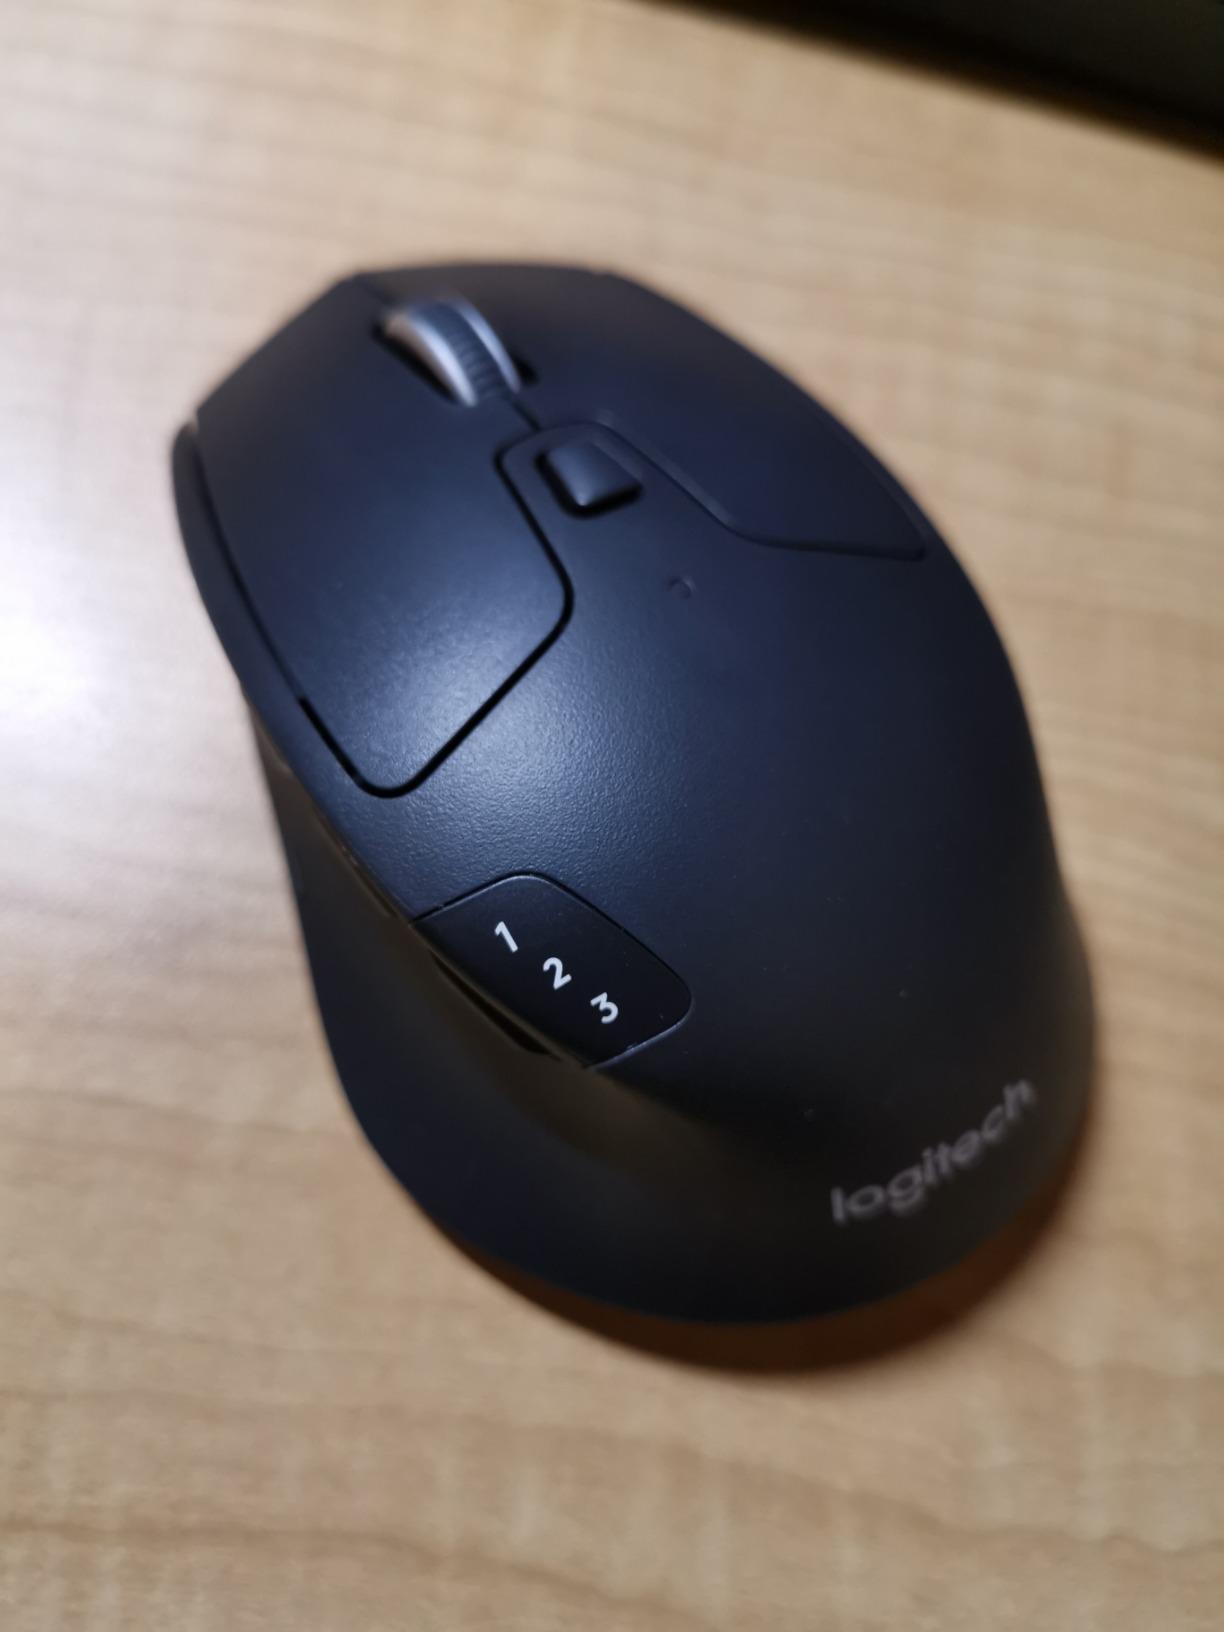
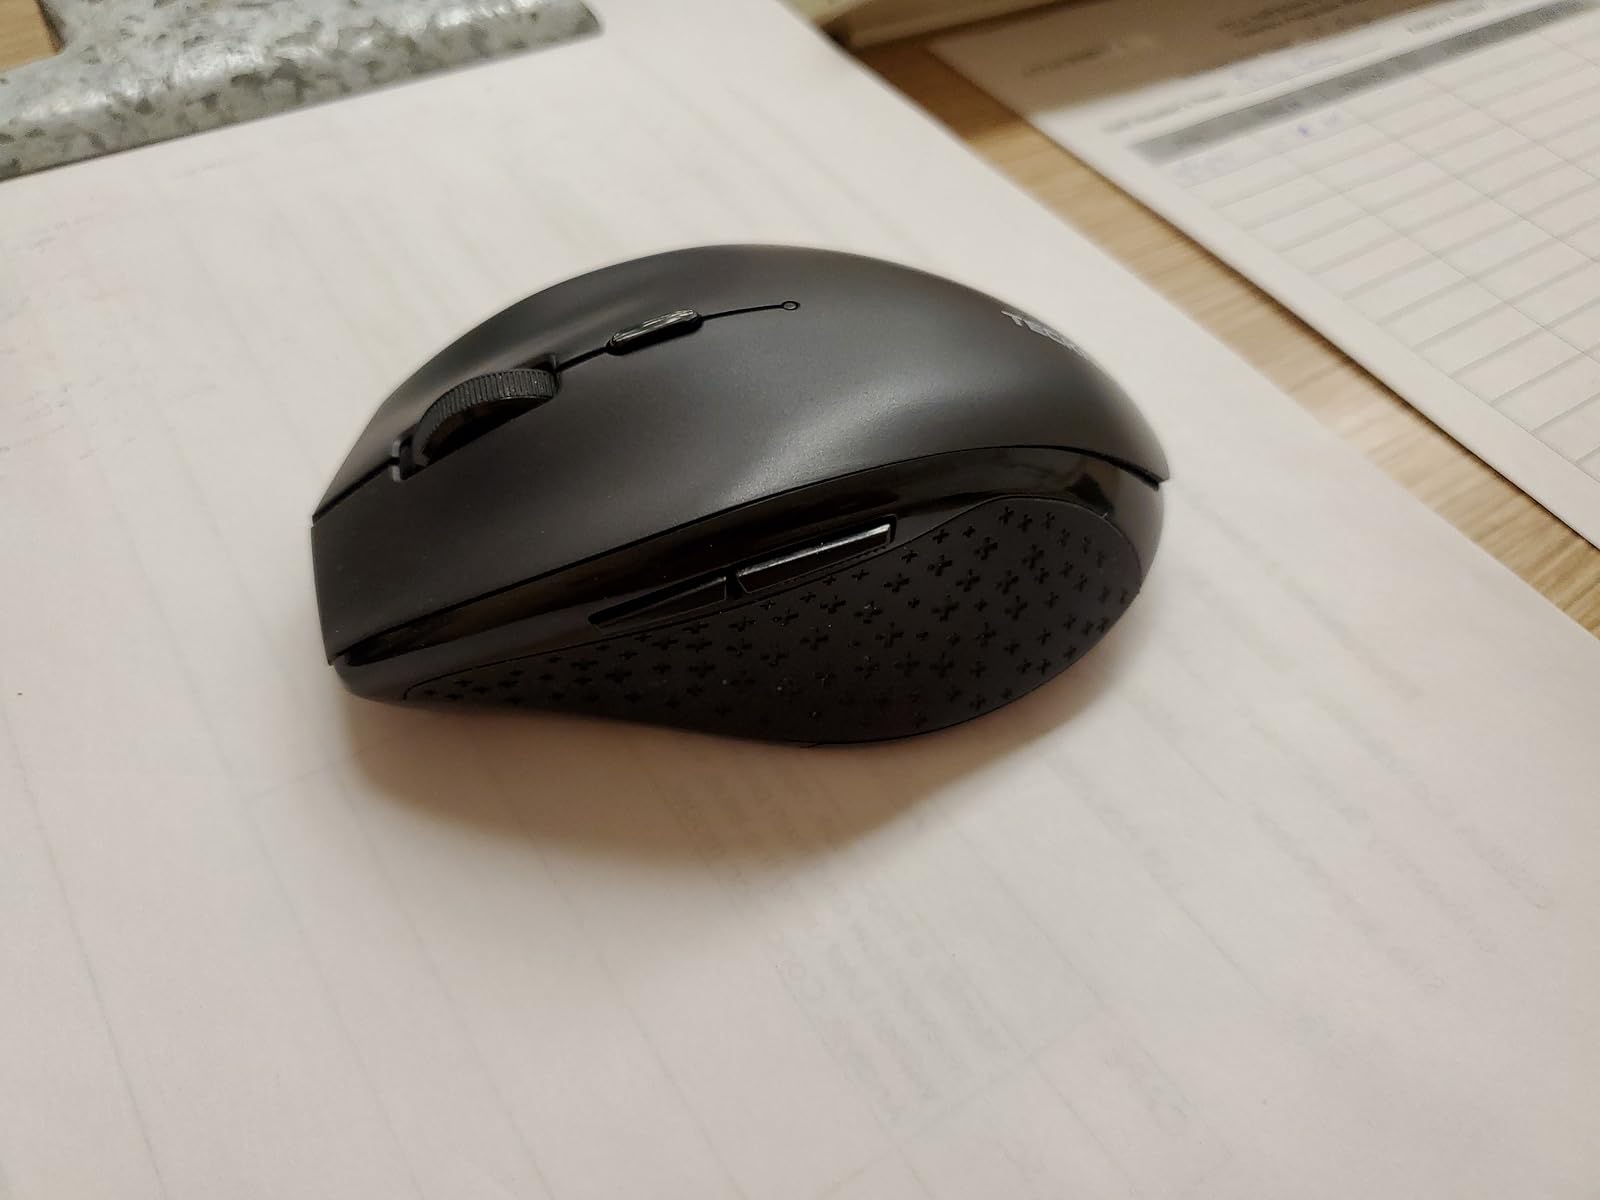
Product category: mouse
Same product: no